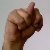
The image shows a hand gesture representing the letter 'N' in Indian Sign Language.